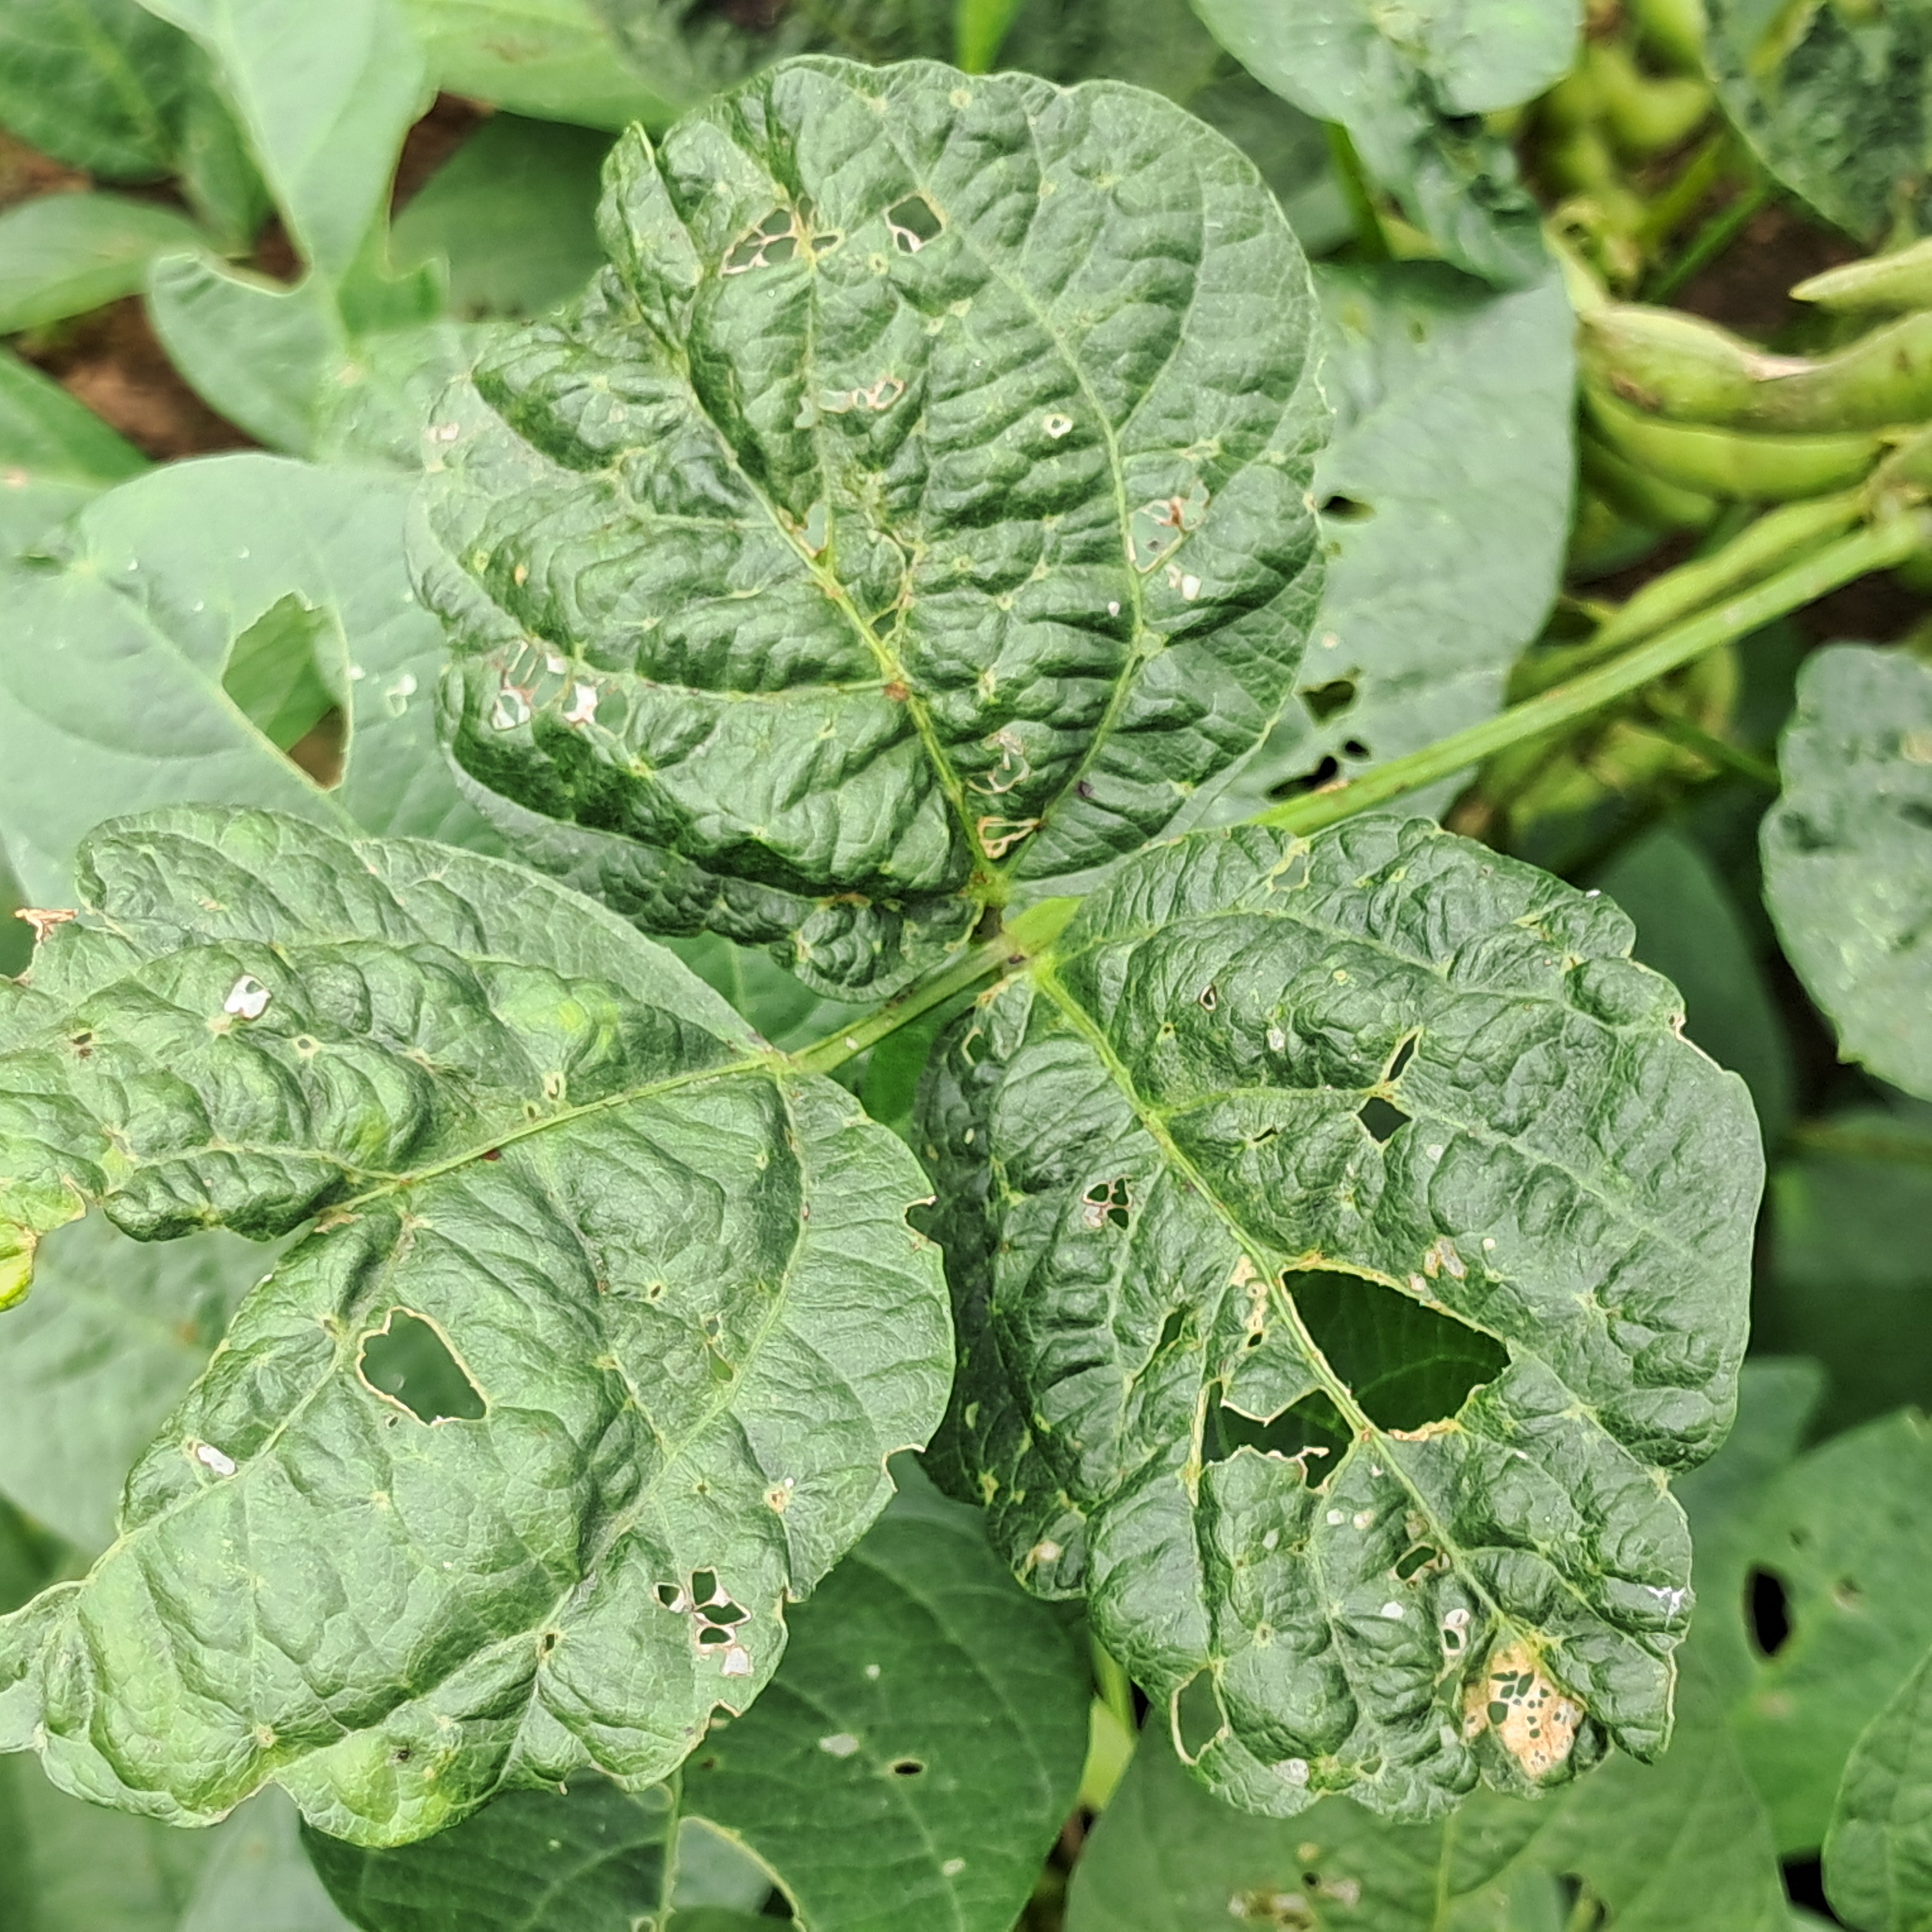
Label: Mosaic